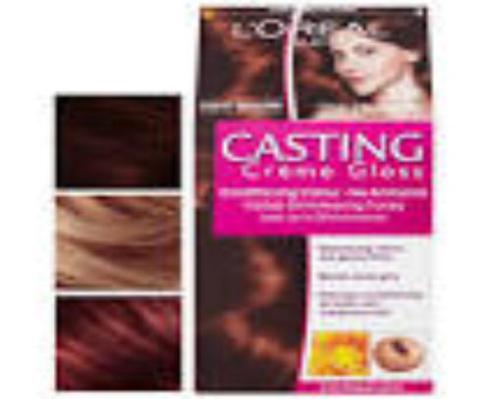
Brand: loreal
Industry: Necessities